Pratt's Castle (Richmond, Virginia)

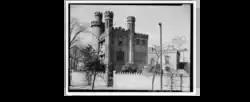
Photograph of Pratt's Castle for the Historic American Buildings Survey, circa 1930s (Library of Congress)

Pratt's Castle was a home located in the historic Gambles Hill neighborhood of Richmond, Virginia. Built in 1854, the structure was a rare Virginia example of Gothic Revival architecture.